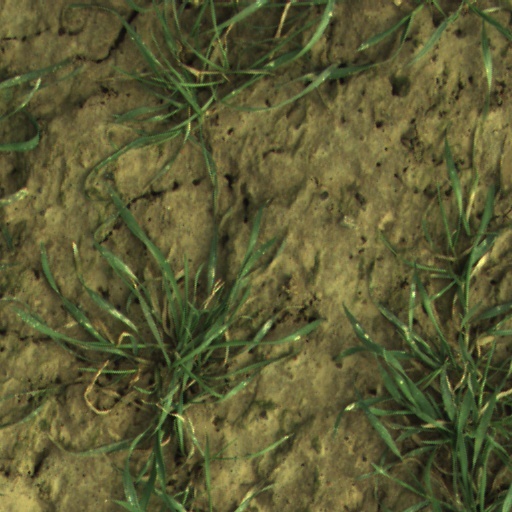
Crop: wheat